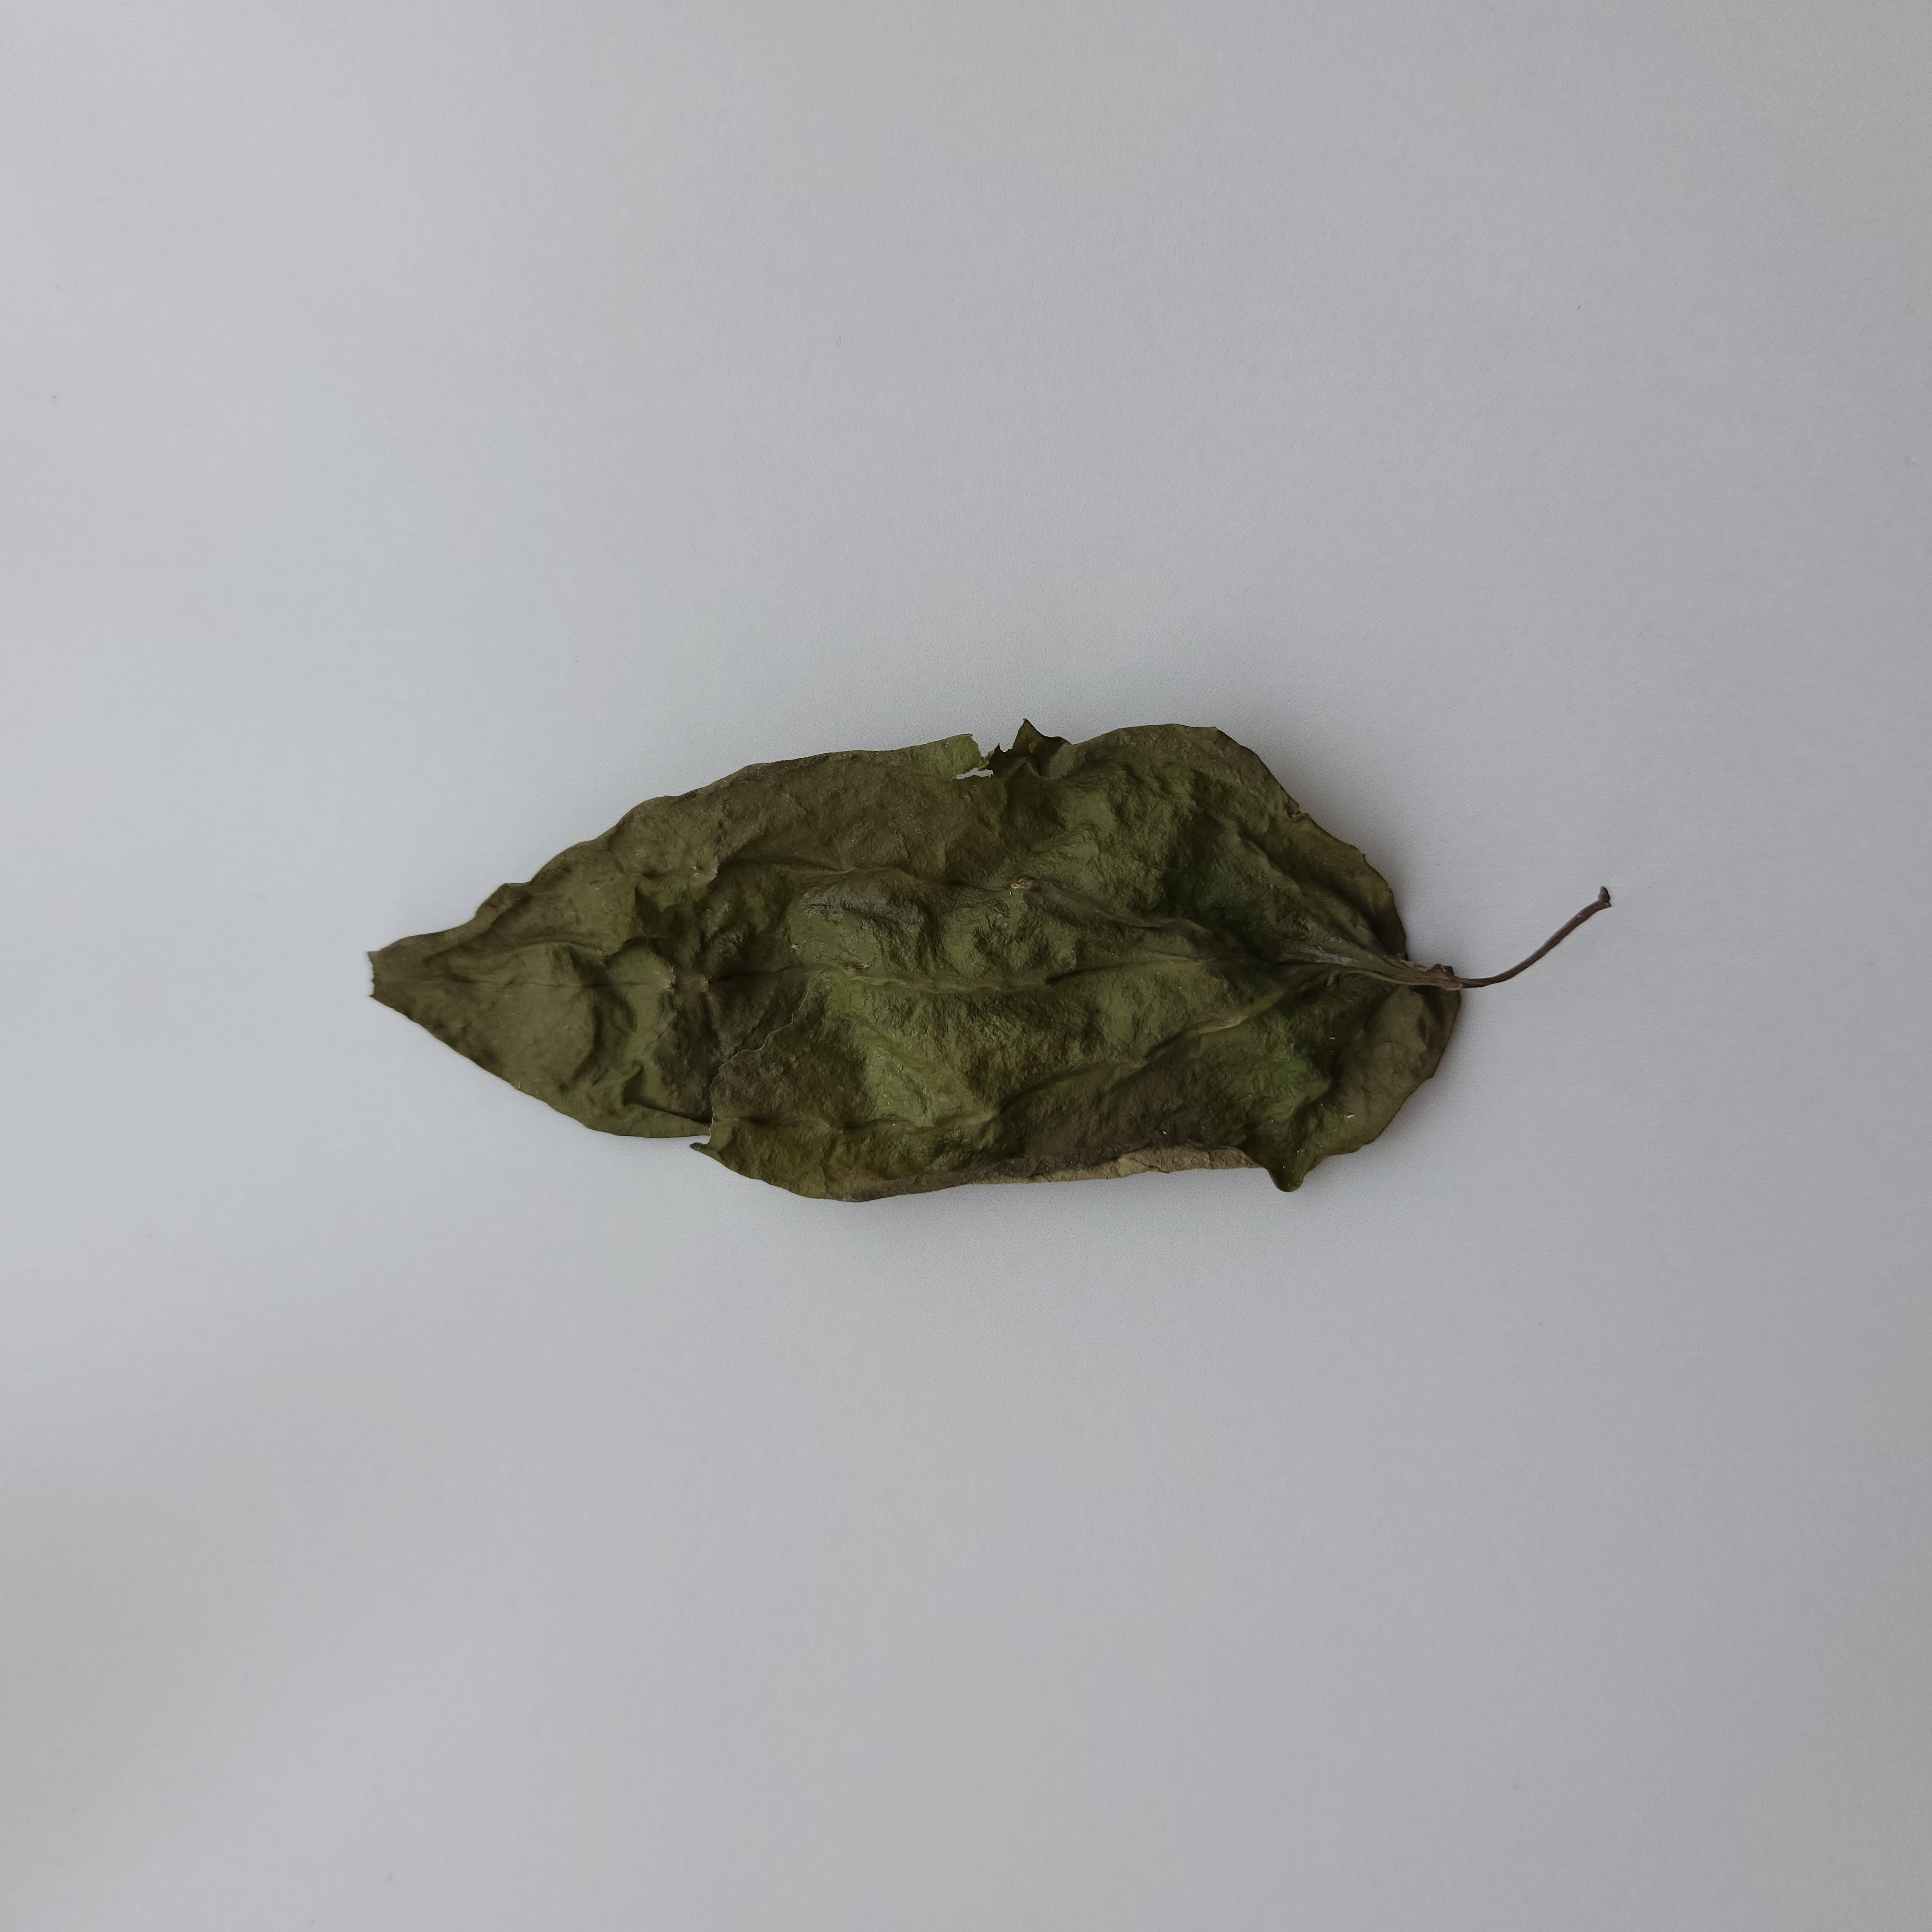
Label: Dried